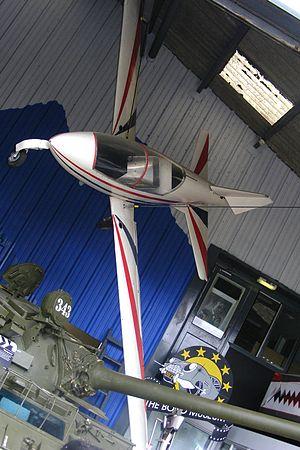
James Bond [ d͡ʒeɪmz bɒnd], également connu par son matricule 007, est un personnage de fiction créé en 1953 par l'écrivain et ancien espion britannique Ian Fleming dans le roman Casino Royale.